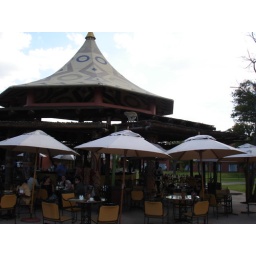
Lunch Gabezo by the pool- notice monkey on roof